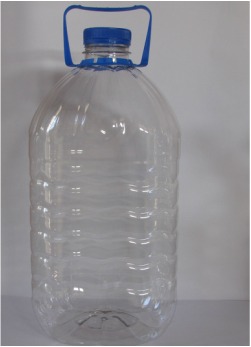
Waste category: plastic